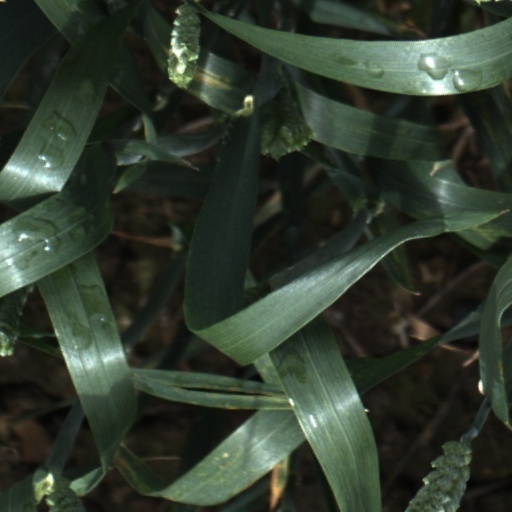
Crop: wheat